Cetacea

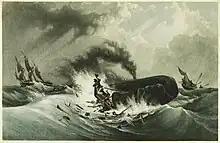
Depiction of baleen whaling, 1840

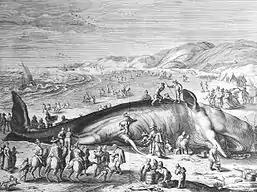
Stranded sperm whale engraving, 1598

St. Brendan described in his travel story "Navigatio Sancti Brendani" an encounter with a whale, between the years 565–573. Most descriptions of large whales from the Middle Ages until the whaling era, beginning in the 17th century, were of beached whales. Raymond Gilmore documented seventeen sperm whales in the estuary of the Elbe from 1723 to 1959 and thirty-one animals on the coast of Great Britain in 1784. In 1827, a blue whale beached itself off the coast of Ostend. Whales were used as attractions in museums and traveling exhibitions.